2016 European Athletics Championships – Women's 400 metres

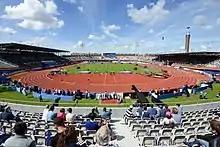
Olympic Stadium on 6 July 2016

At the European Athletics Championships, the women's 400 metres had been contested seventeen times before 2016, at every edition since its introduction in 1958. In the event, athletes run one lap on a 400-metre athletics track in designated lanes.